Satoshi Utsunomiya

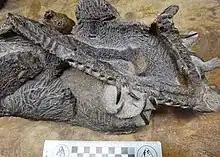
Satsuma-utsunomiya-ryu, elasmosaurid he discovered

Born in Ehime Prefecture. In 1992, after graduating from Ritsumeikan University, he joined Matsushita Electric Industrial Co., Ltd. (now Panasonic) as an employee. He continued fossil collecting as a hobby while working as a company employee. As a lifelong pursuit, he conducted excavations of prehistoric creatures, discovering numerous large vertebrate fossils in various parts of Japan. These discoveries include Satsuma-utsunomiya-ryu, named after him, as well as dinosaurs (carnivorous, herbivorous, and piscivorous), mosasaur, pterosaur, and other major Mesozoic vertebrate fossils in Japan.